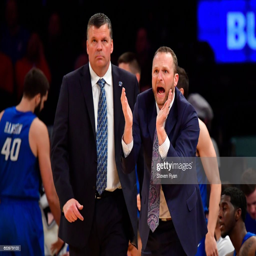
coach and person react against basketball team during event .